Combined arms

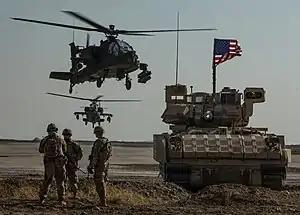
Infantry, armor, and aerial units of the United States Army together as part of Operation Inherent Resolve during the Syrian civil war

Combined arms is an approach to warfare that seeks to integrate different combat arms of a military to achieve mutually complementary effects—for example, using infantry and armour in an urban environment in which each supports the other.